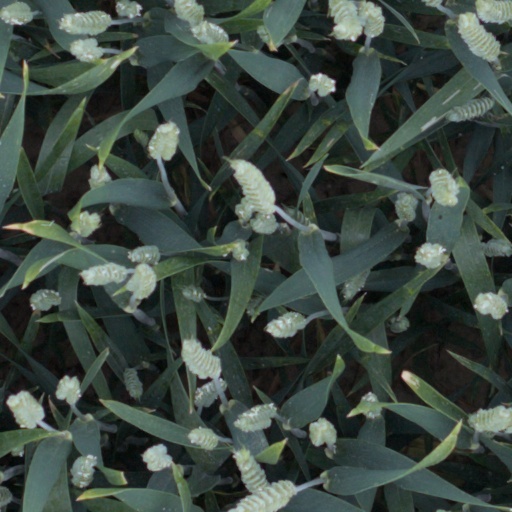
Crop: wheat